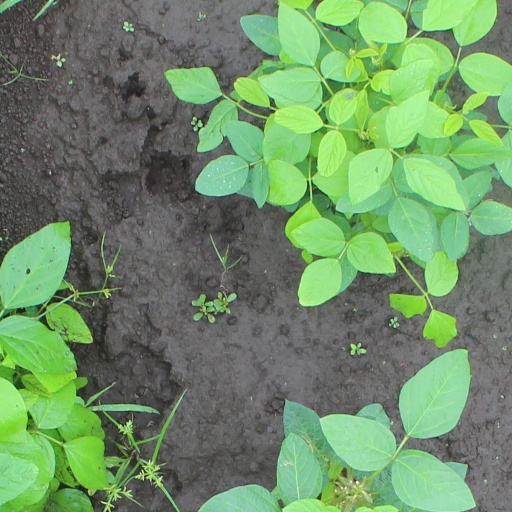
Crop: soybean